Sea urchin

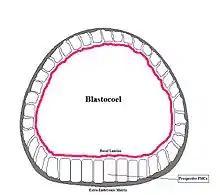
Sea urchin blastula

During early development, the sea urchin embryo undergoes 10 cycles of cell division, resulting in a single epithelial layer enveloping the blastocoel. The embryo then begins gastrulation, a multipart process which dramatically rearranges its structure by invagination to produce the three germ layers, involving an epithelial-mesenchymal transition; primary mesenchyme cells move into the blastocoel and become mesoderm. It has been suggested that epithelial polarity together with planar cell polarity might be sufficient to drive gastrulation in sea urchins.